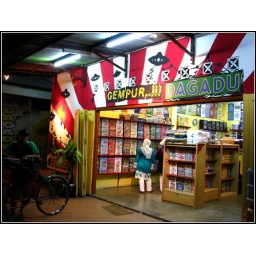
Dagadu (lower ground floor Malioboro Mall). Offers funny contemporary t-shirts and souvenirs that revolves around Yogyakarta people's culture.